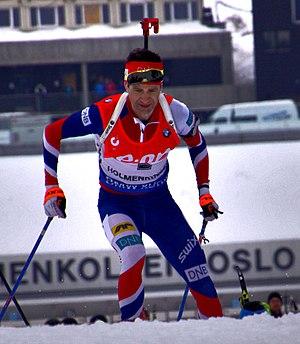
Ole Einar Bjørndalen, né le 27 janvier 1974 à Simostranda, est un biathlète norvégien. Il fut l'athlète le plus médaillé des Jeux olympiques d'hiver avec treize médailles gagnées entre 1998 et 2014 jusqu’à ce que le record soit battu par sa compatriote skieuse de fond Marit Bjørgen en 2018.